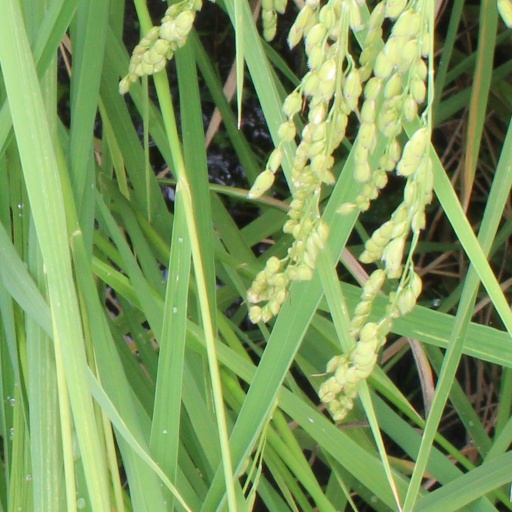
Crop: rice